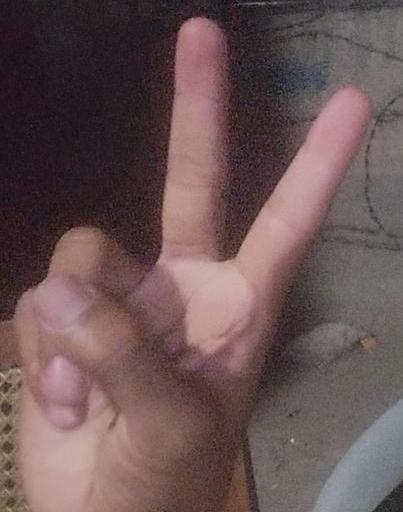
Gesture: peace